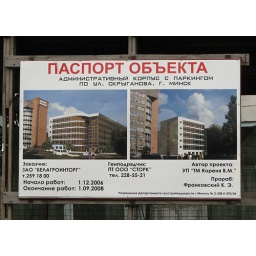
New office building under construction, Minsk, Skryganova Str., August 9, 2008.